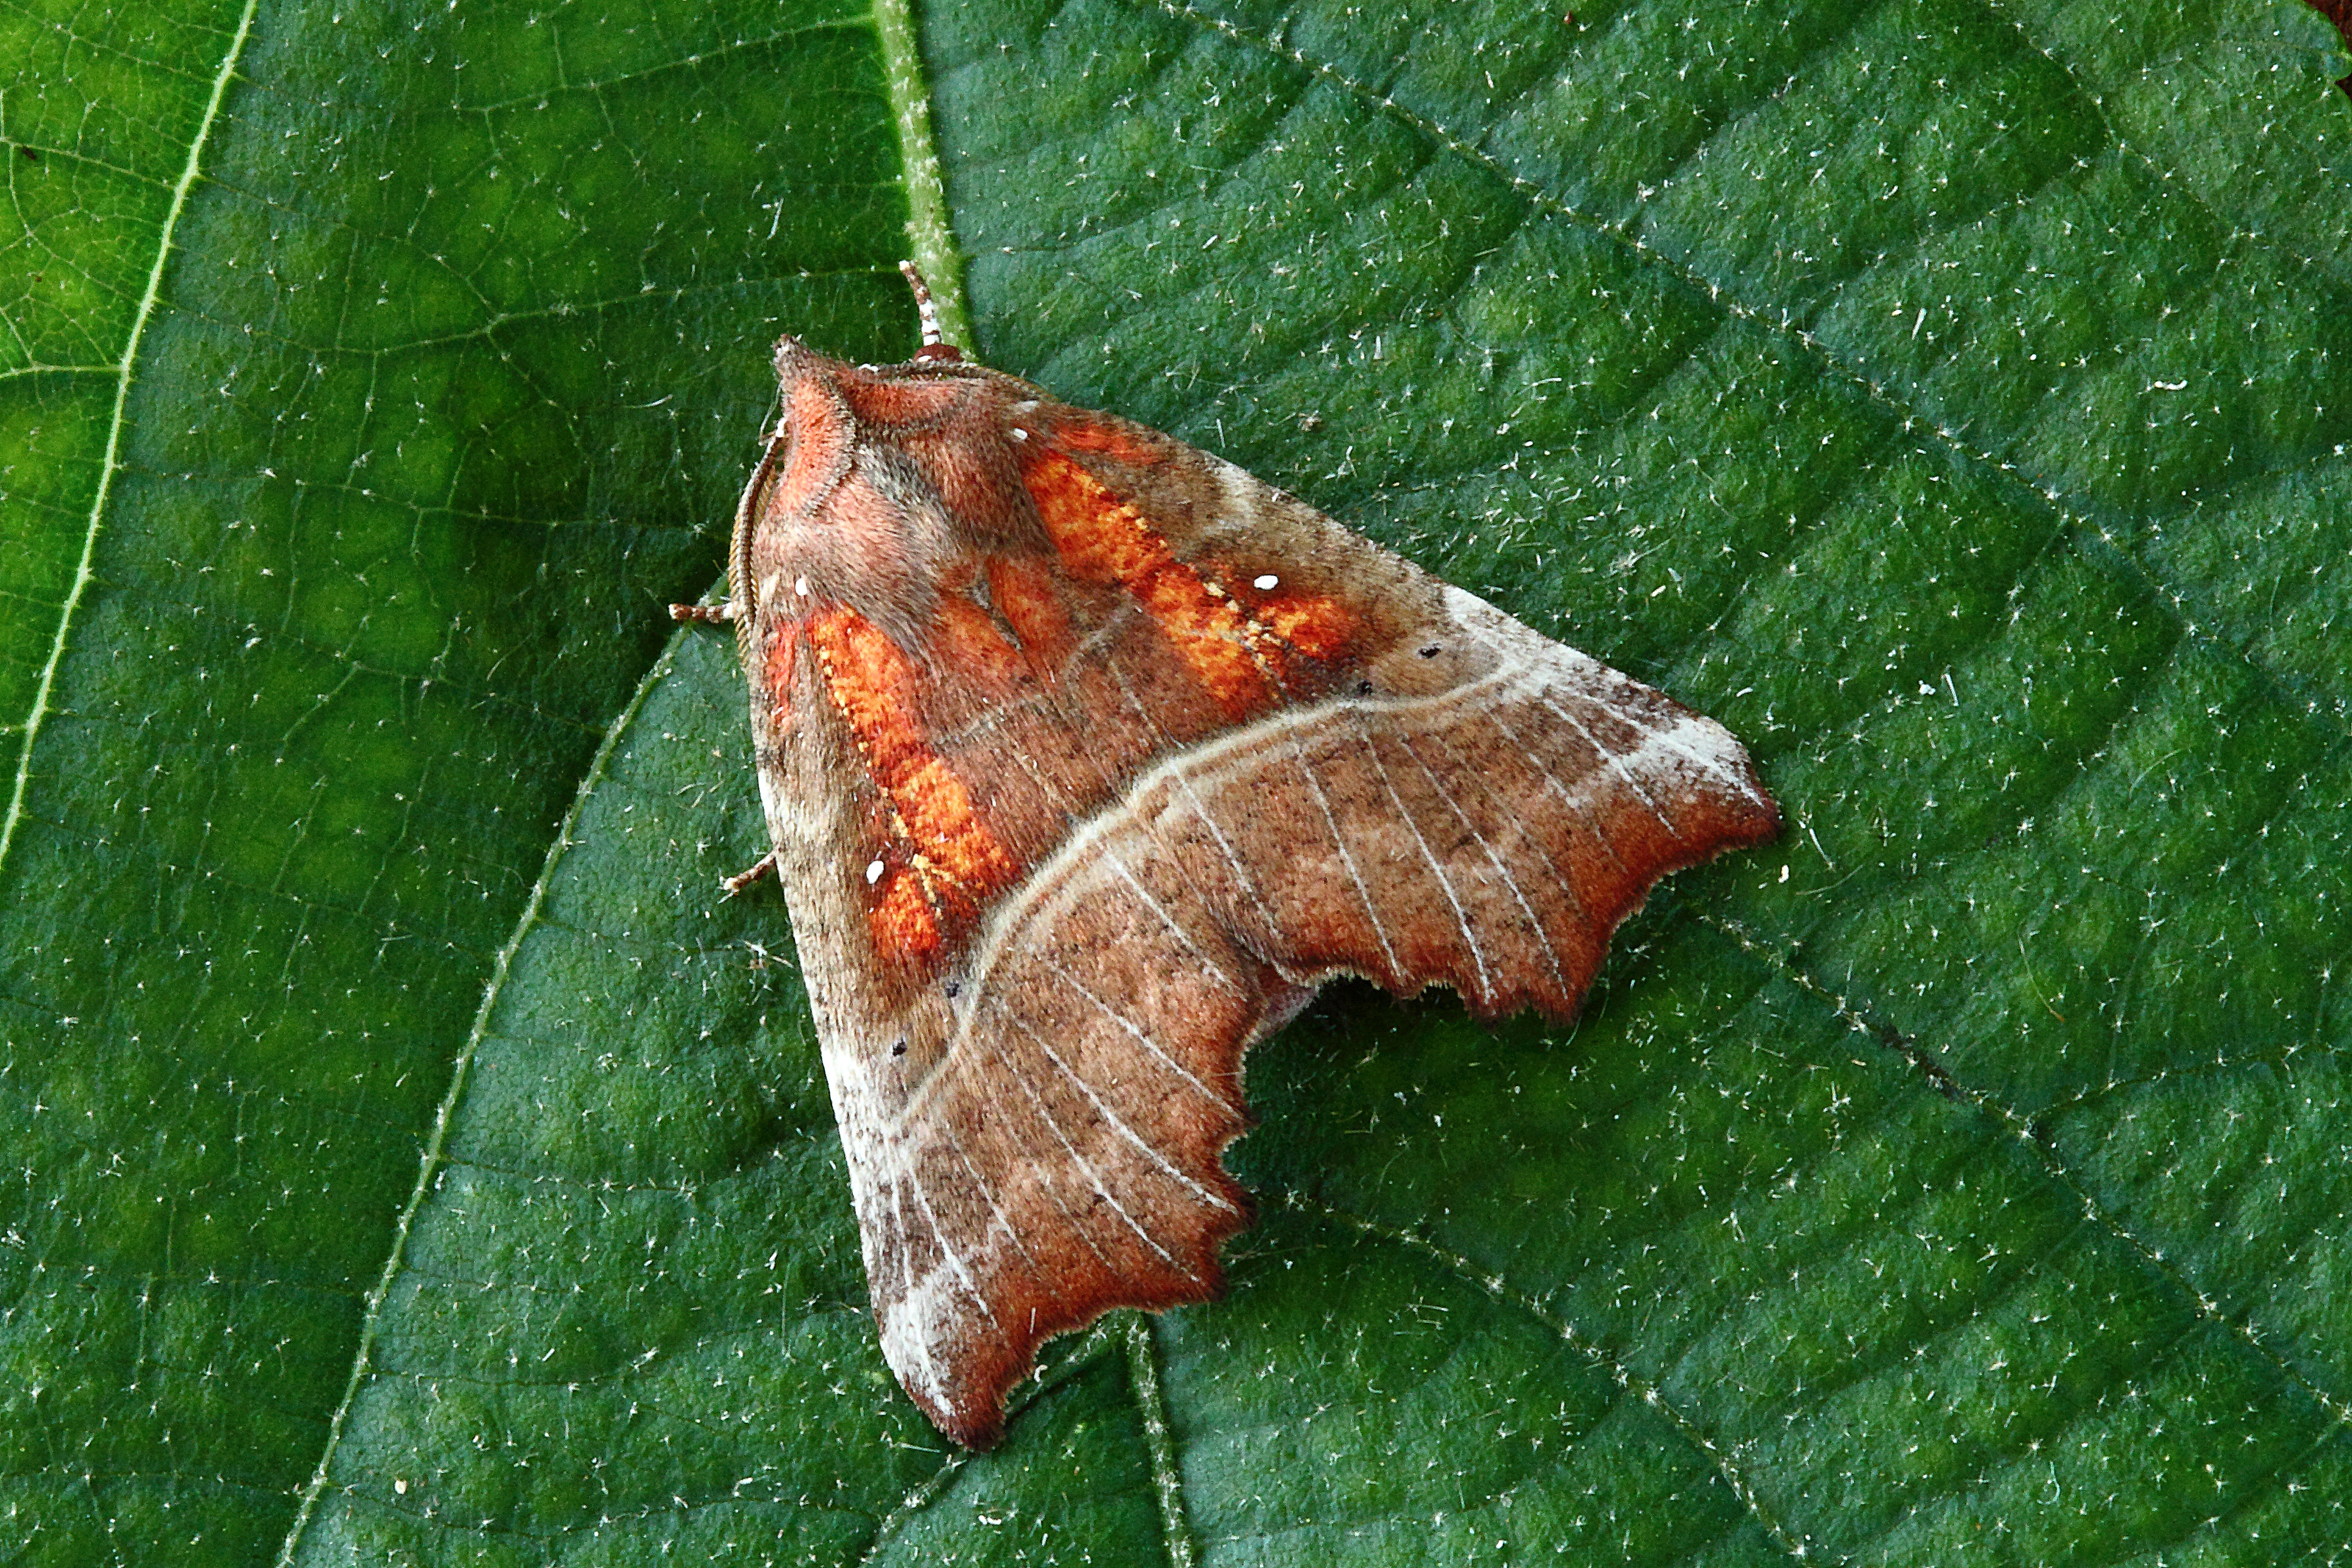
leaf, insect, macro, moth, butterfly, fauna, invertebrate, uk, lepidoptera, wings, macro photography, pollinator, moths and butterflies, bombycidae